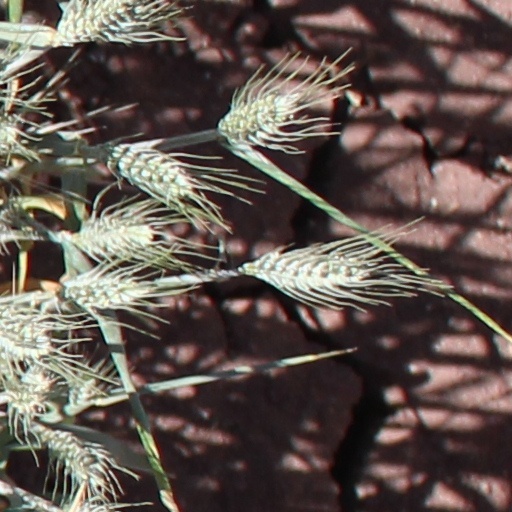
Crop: wheat